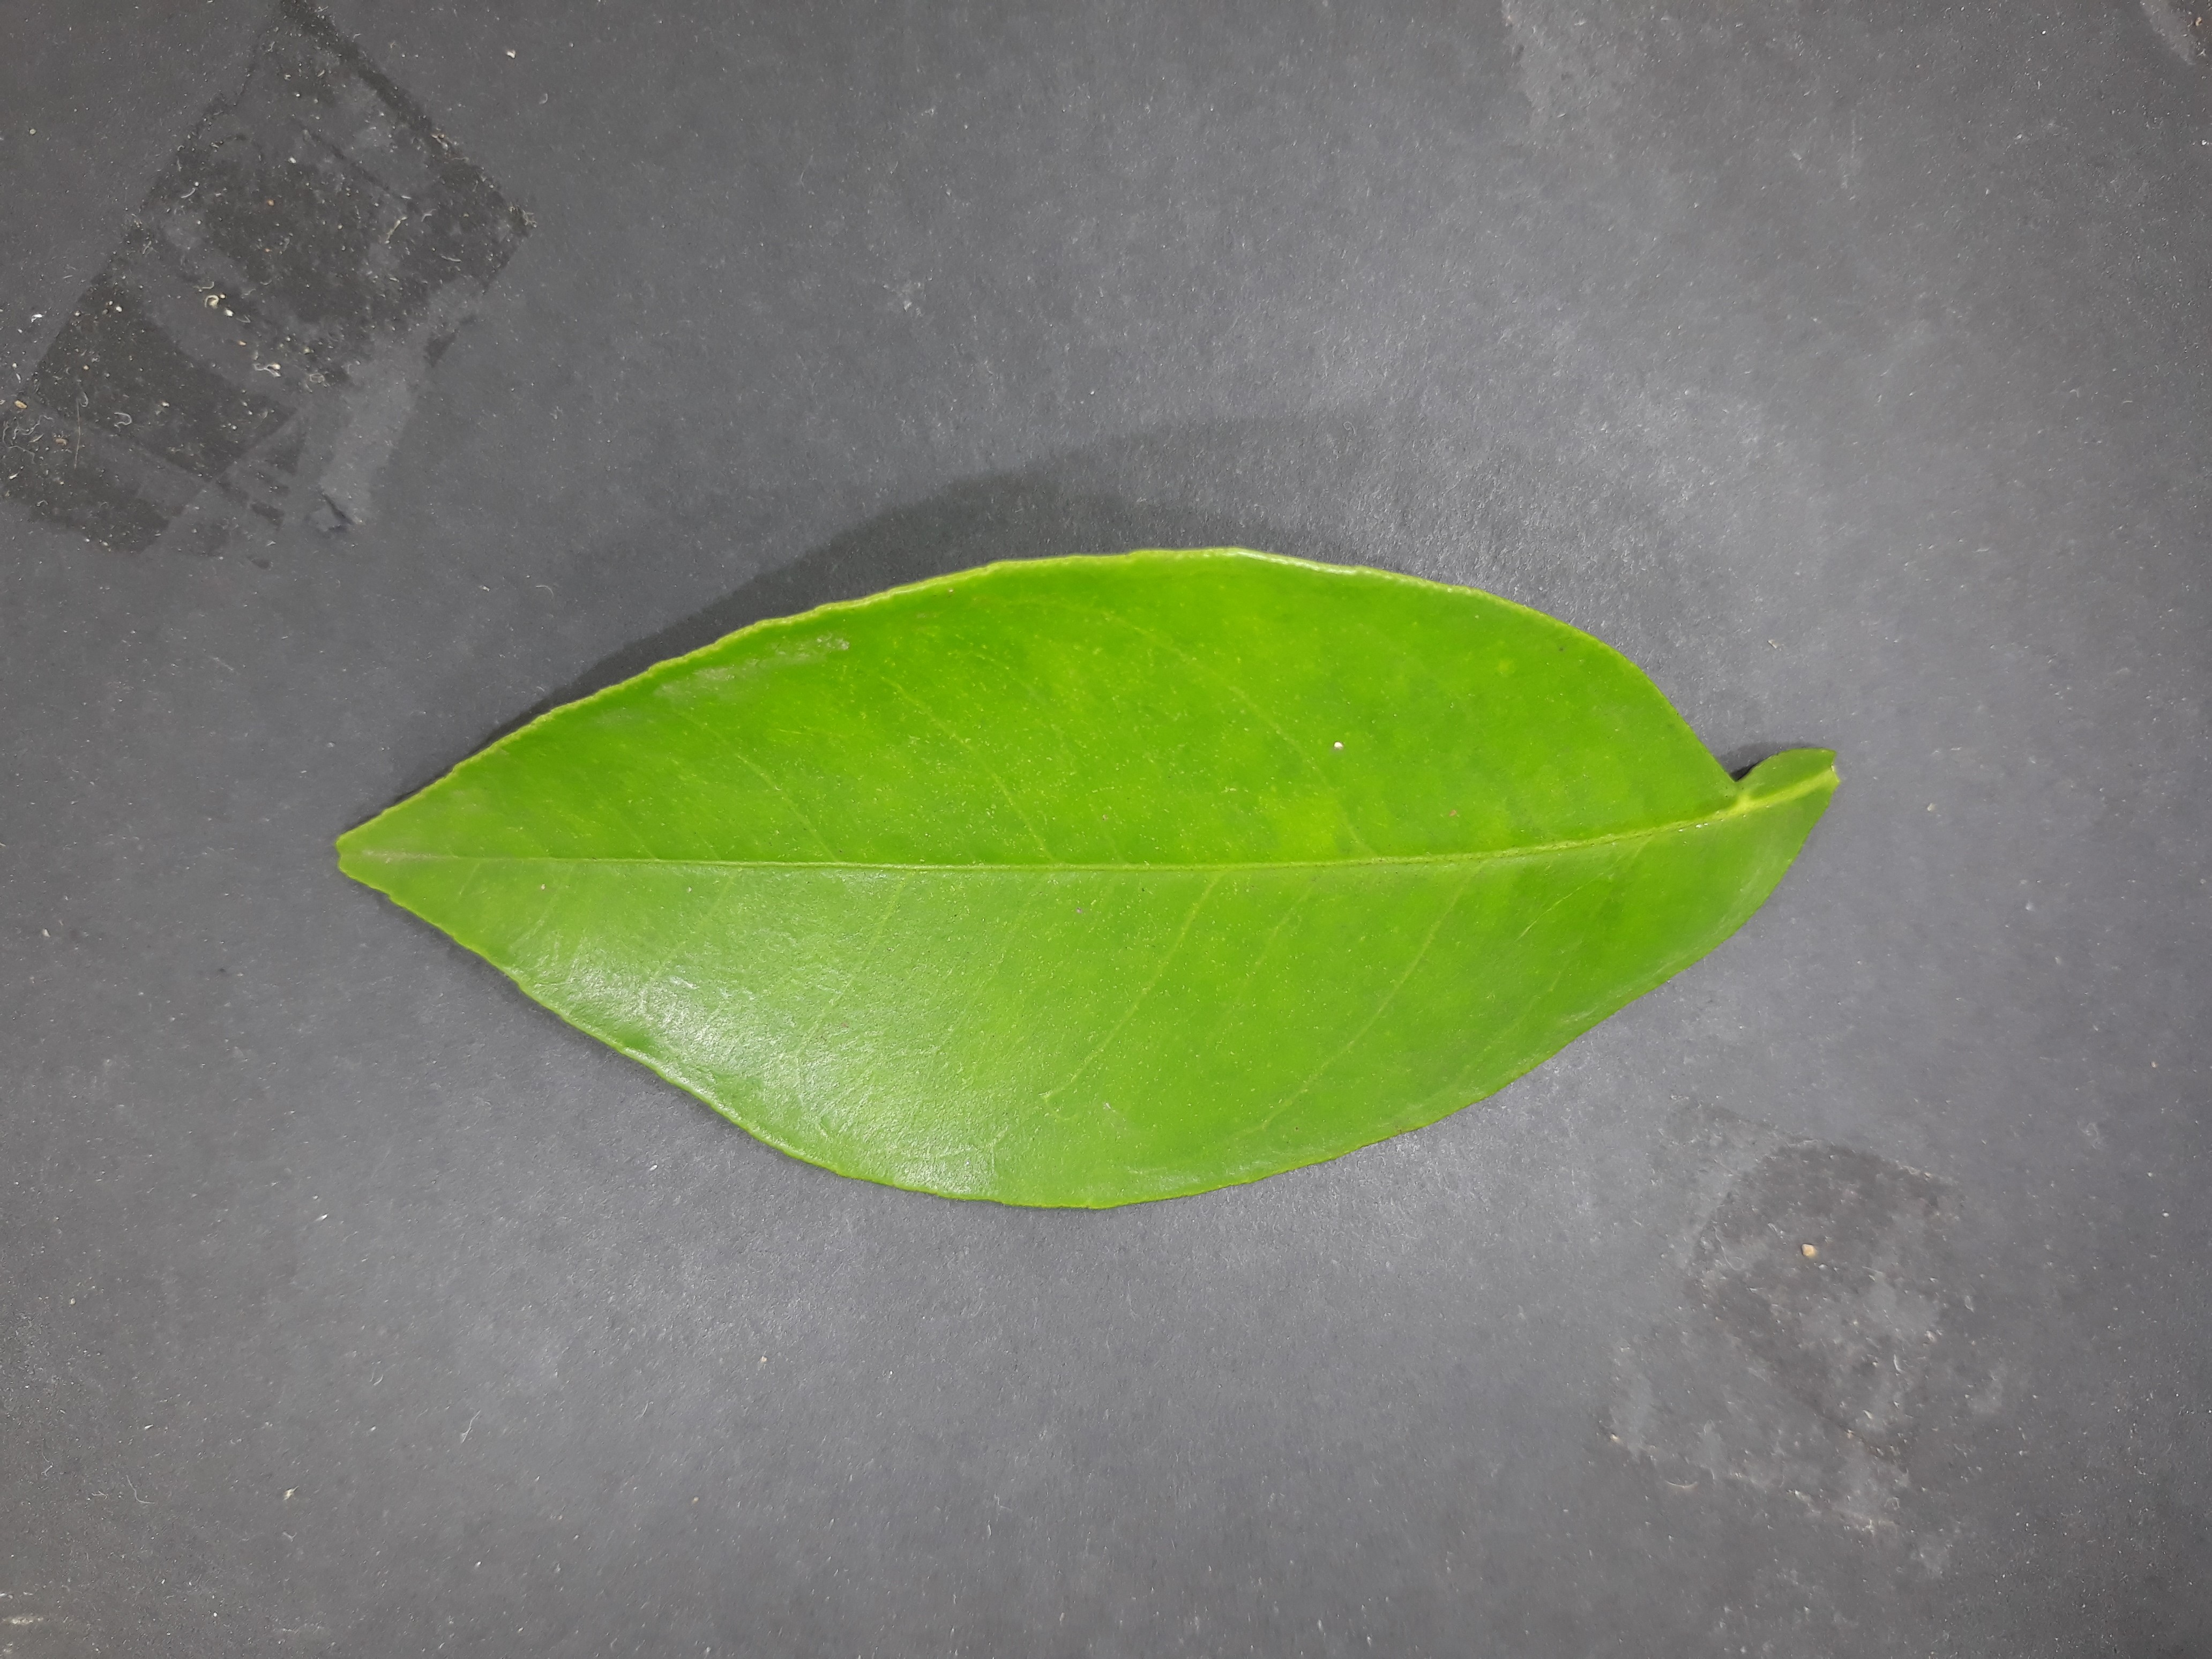
Label: Healthy